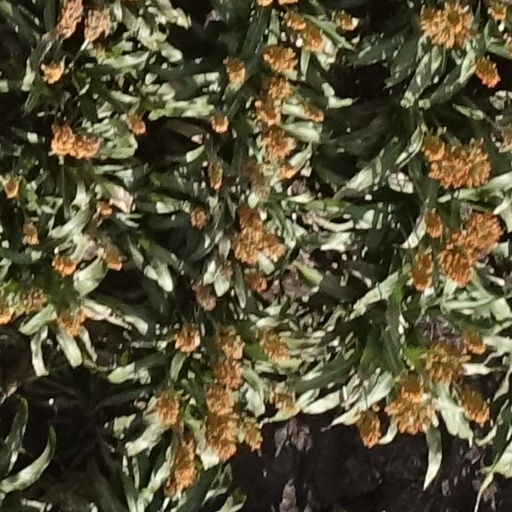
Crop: sorghum